Northern bottlenose whale

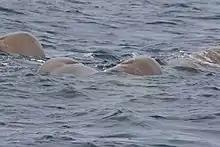
A social group of northern bottlenose whales rest at the surface in the Gully, Nova Scotia, during a Whitehead Lab research expedition in 2017.

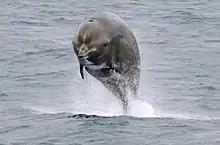
A northern bottlenose whale breaching.

Unlike many species of beaked whale, northern bottlenose whales are known to approach and appear curious about vessels, which made them relatively easy targets for whale hunters. However they have demonstrated avoidance to certain sounds such as those emitted by naval sonar in controlled dose response studies.